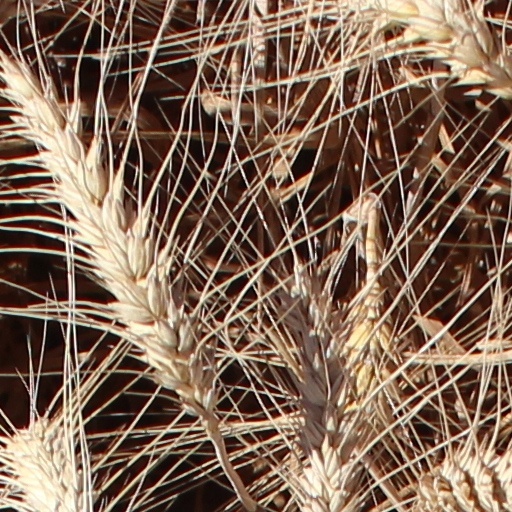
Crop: wheat